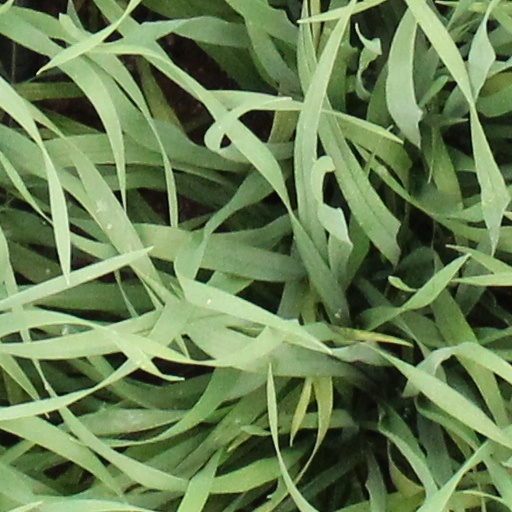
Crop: wheat